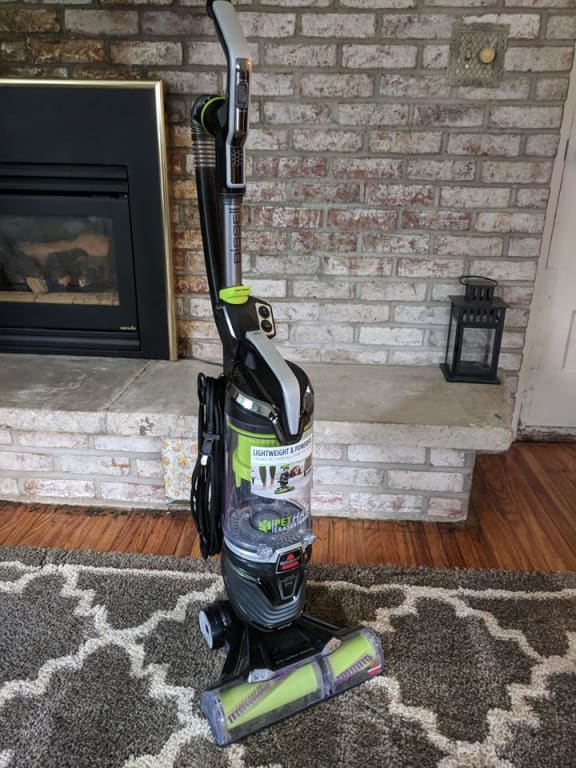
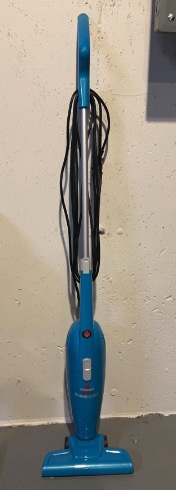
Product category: items_vacuum
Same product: no